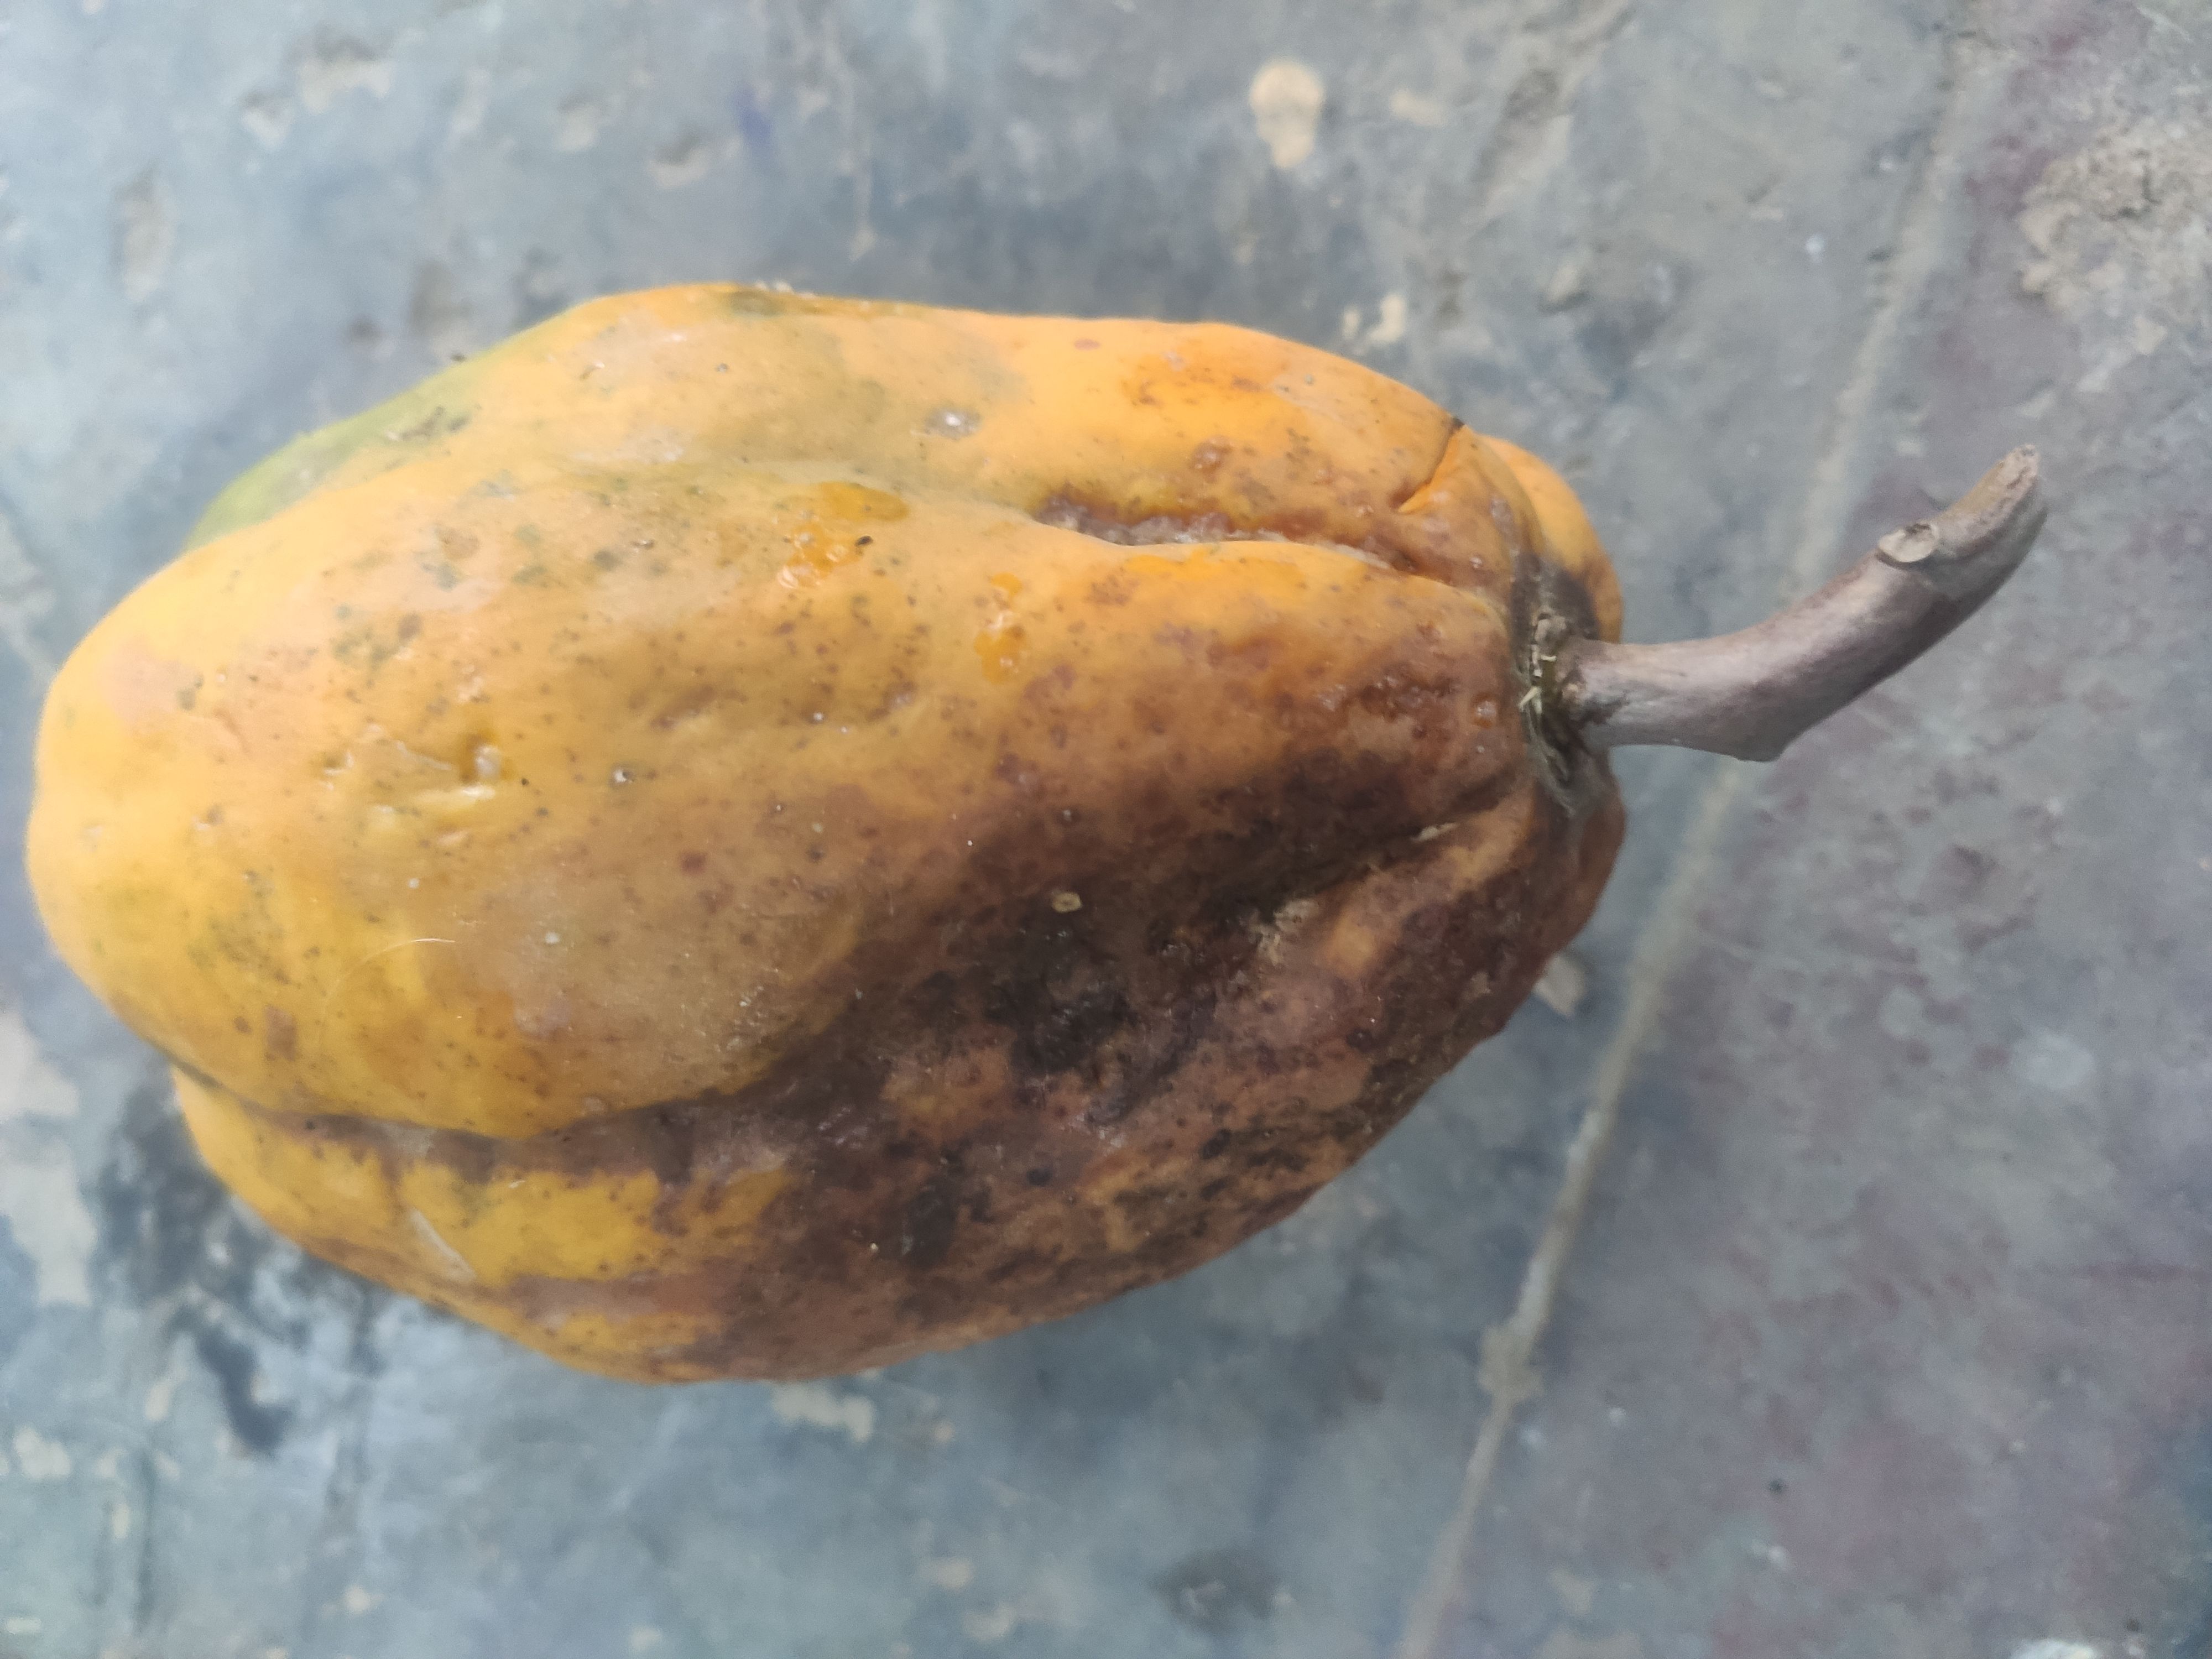
Fruit: papayas
Grade: 2nd-grade